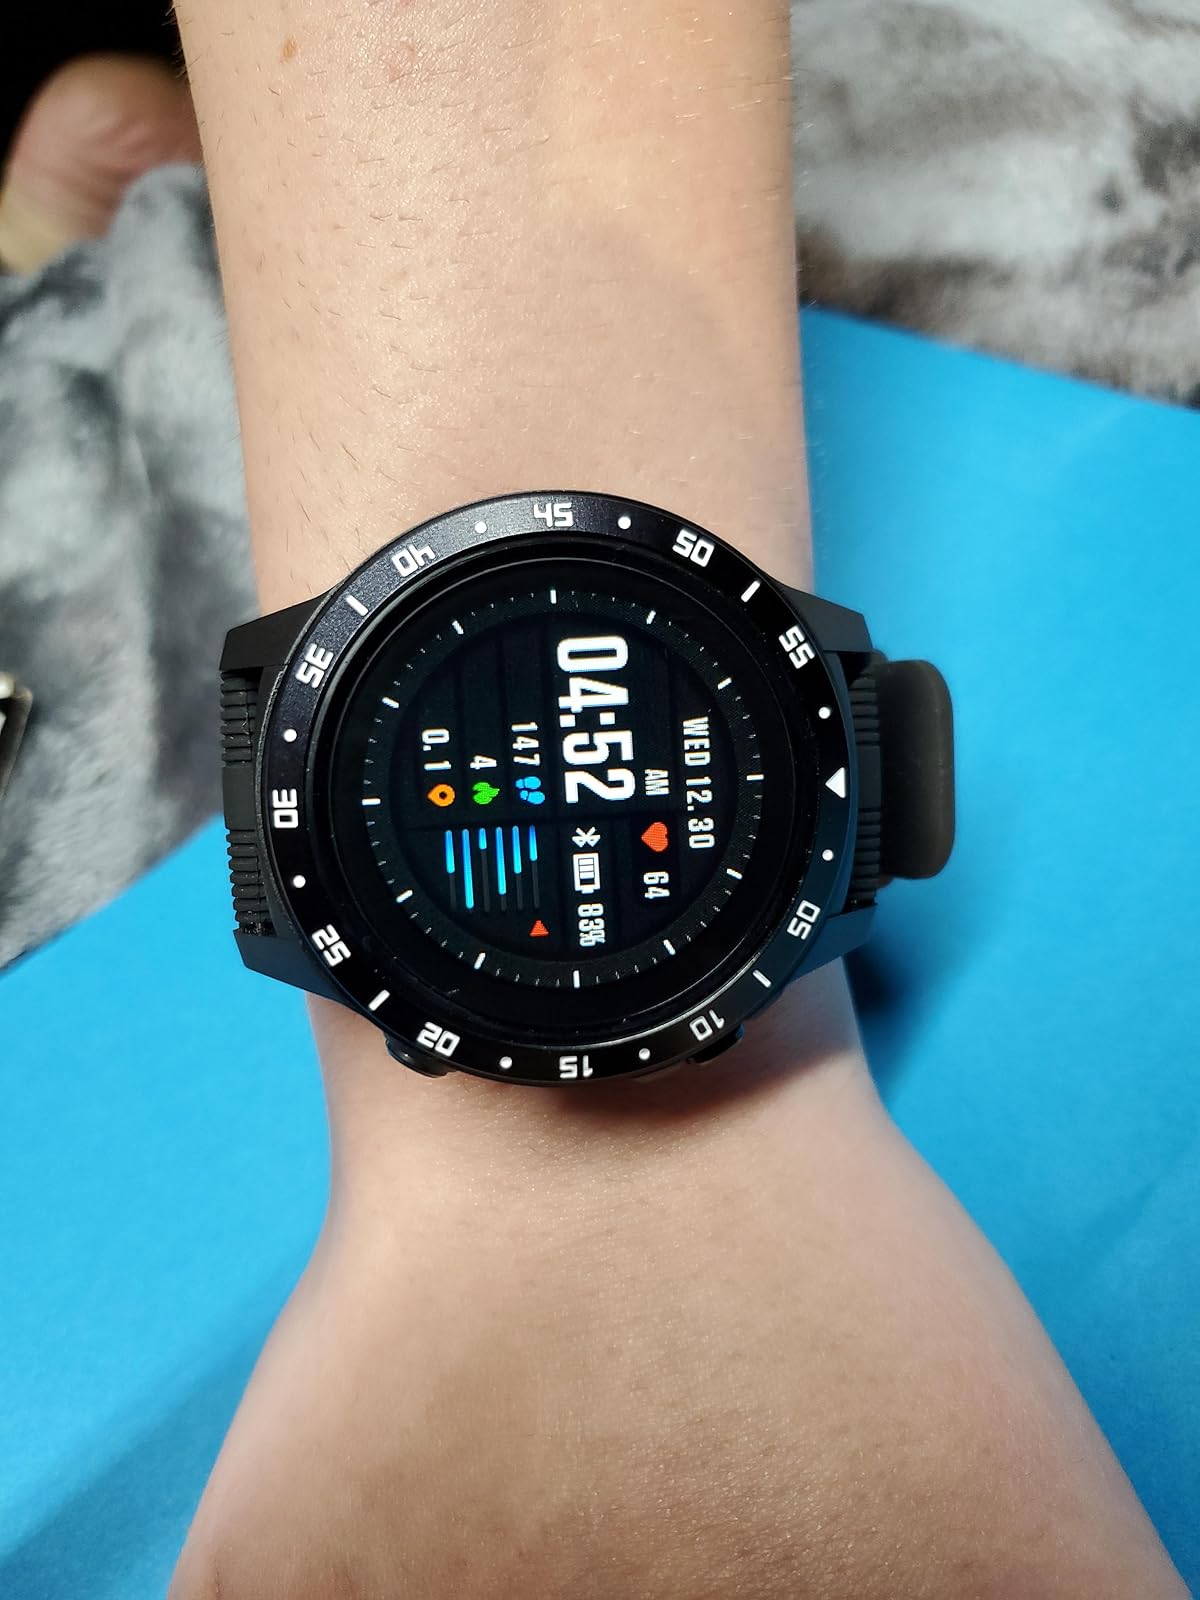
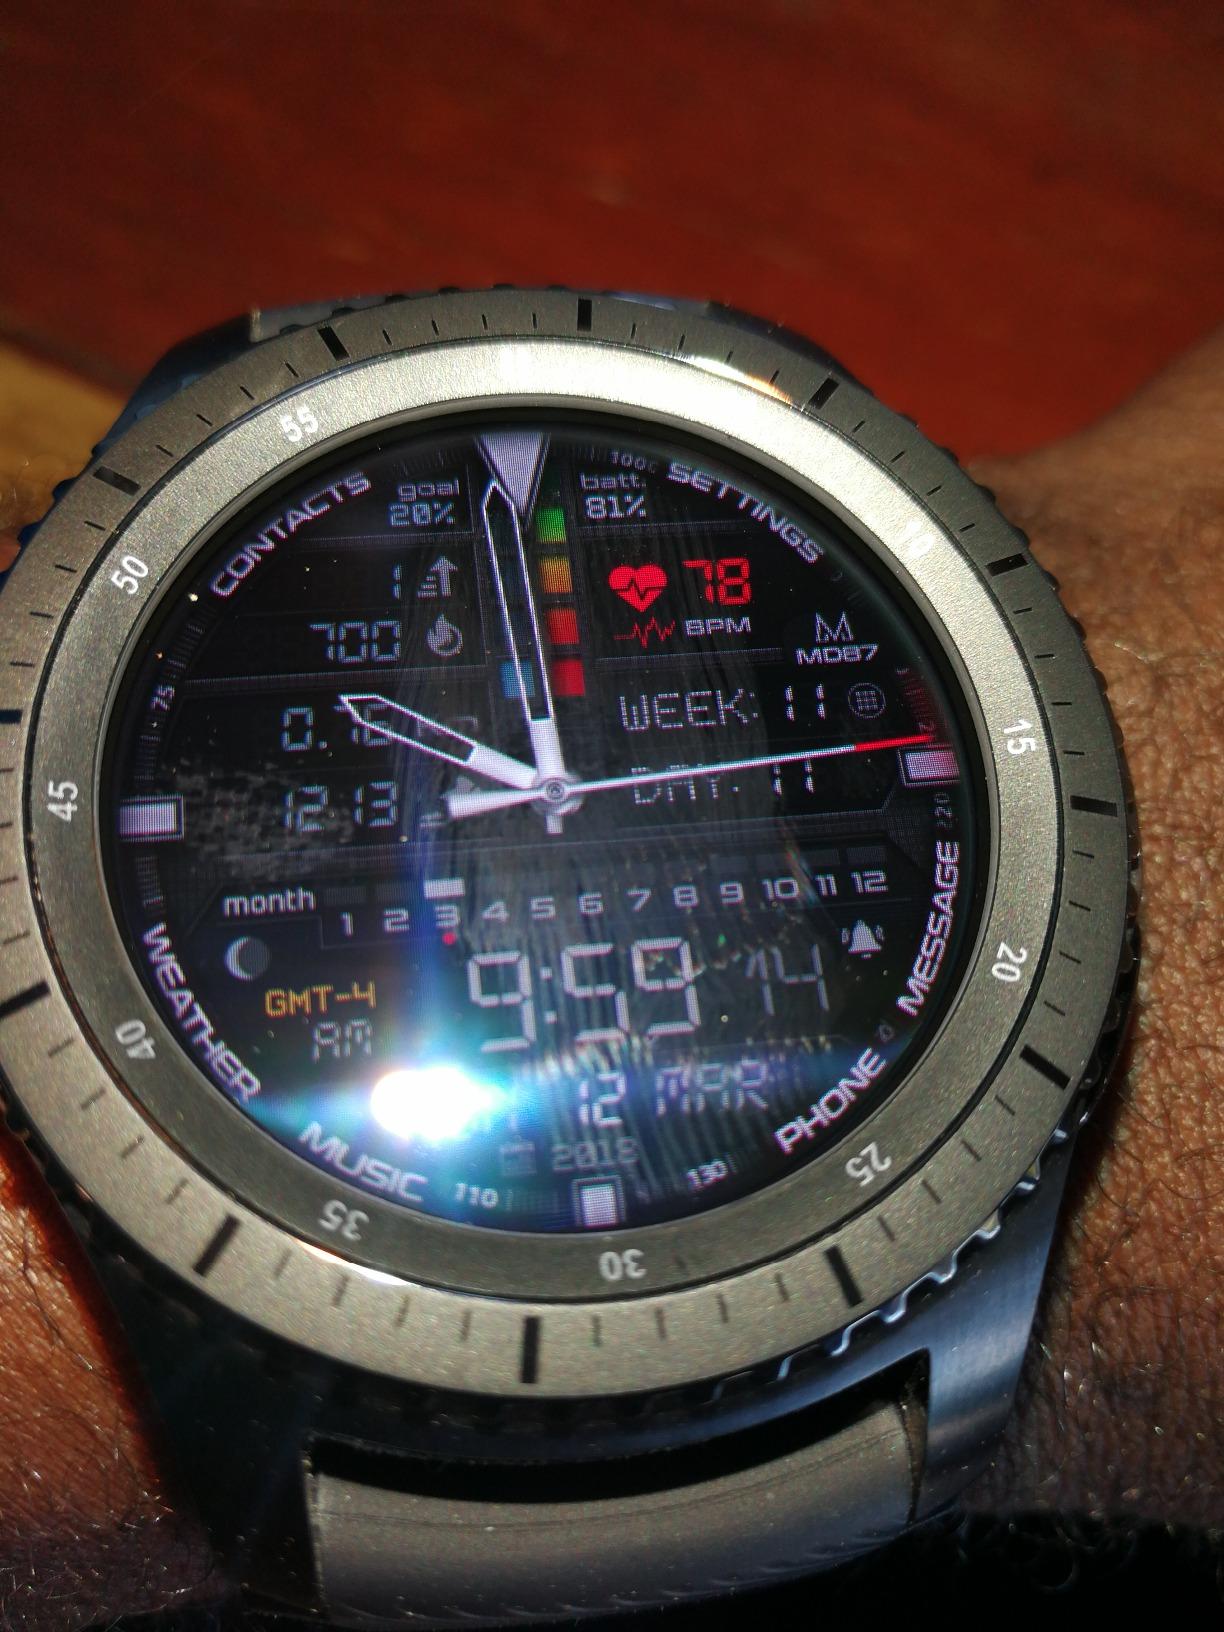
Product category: smartwatch
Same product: no